Chanan Colman

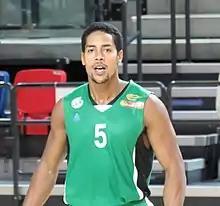
Colman with Maccabi Haifa in September 2015

On December 5, 2014, Colman signed a one-year deal with Maccabi Haifa. On March 3, 2015, Colman participated in the 2015 Israeli League All-Star Game and the Three-Point Shootout during the same event.